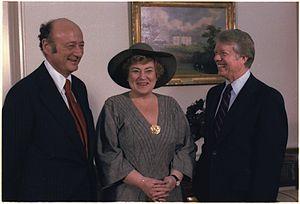
Bella Savitsky Abzug, née le 24 juillet 1920 à New York et morte le 31 mars 1998 au même endroit, est une femme politique et féministe américaine.